Curtiss-Wright CW-14 Osprey

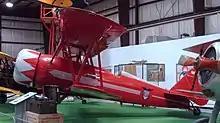
Curtiss-Wright CW-A-14-D NC12329 on display at the now defunct Virginia Aviation Museum

Four surviving examples are currently on the US civil register – fully half of those that were registered in the US, although not all are likely to be in airworthy, or even displayable condition. The sole displayed example is in storage following the demise of the Virginia Aviation Museum where it was displayed. None of the exported examples are known to have survived.